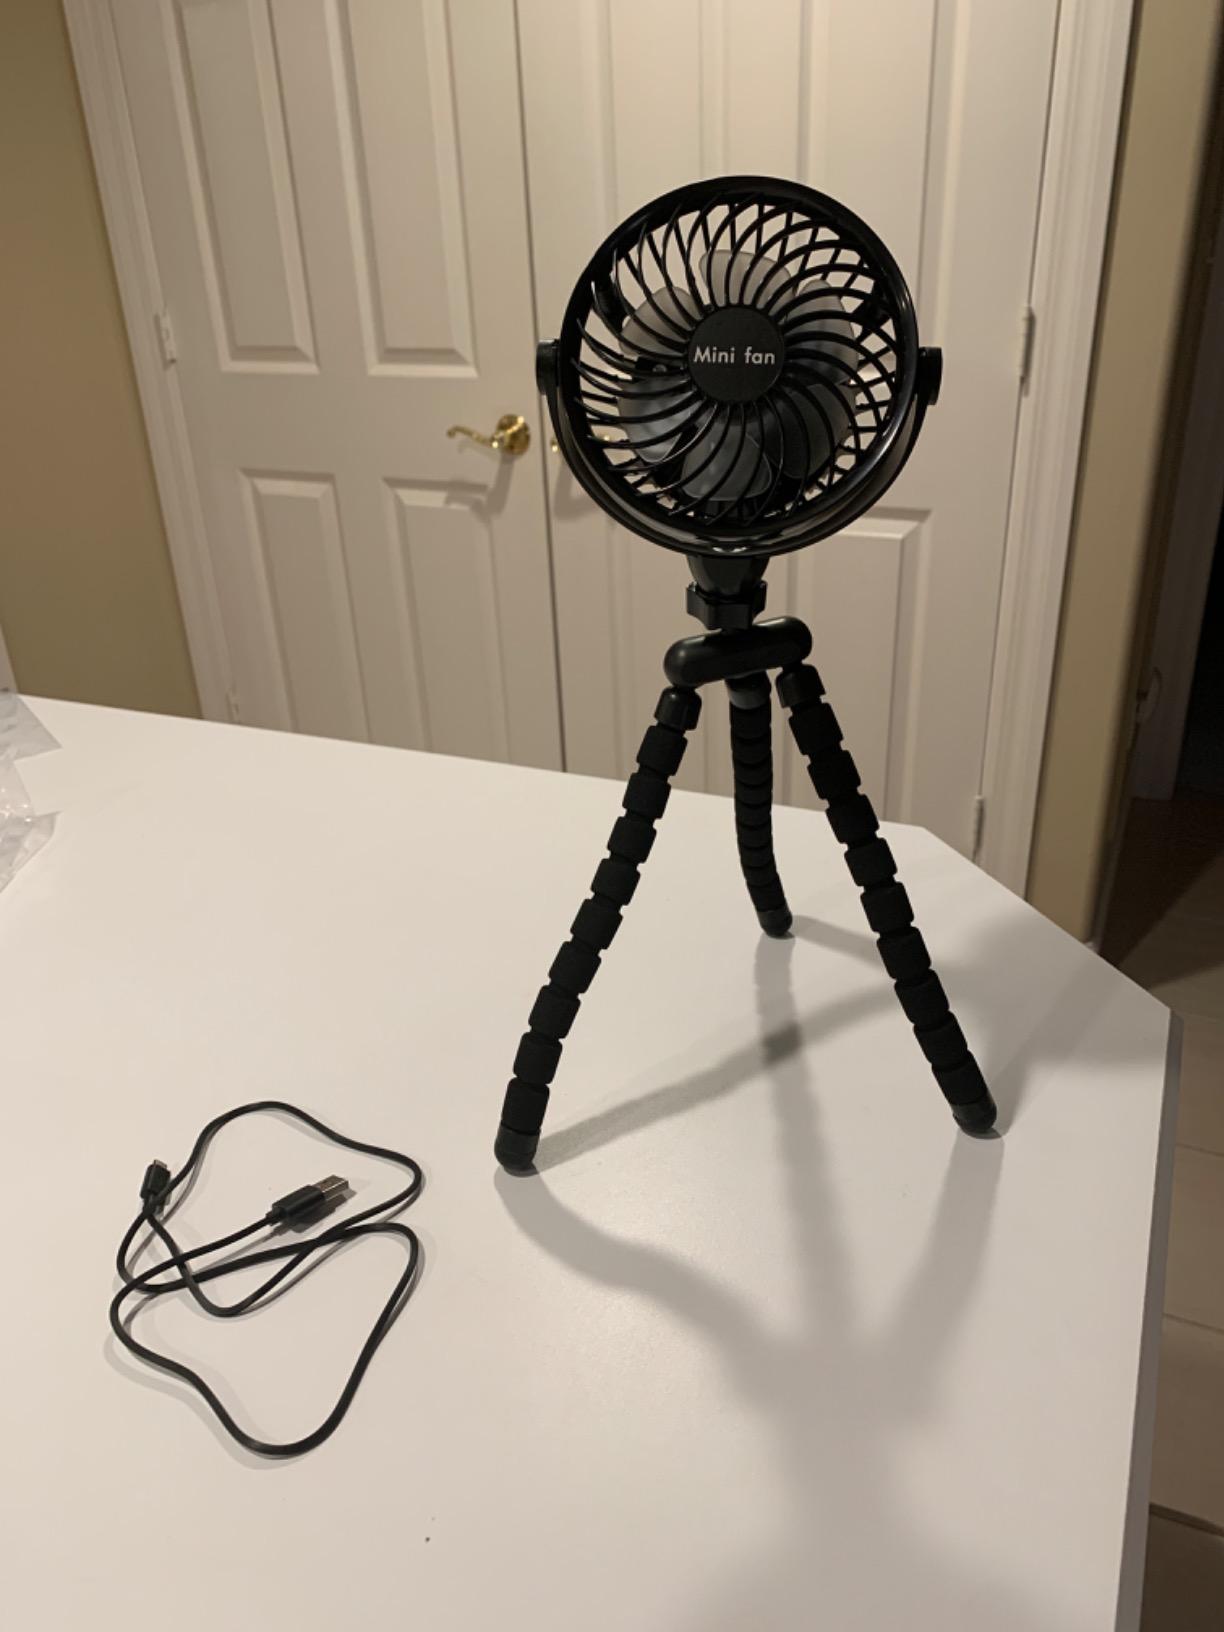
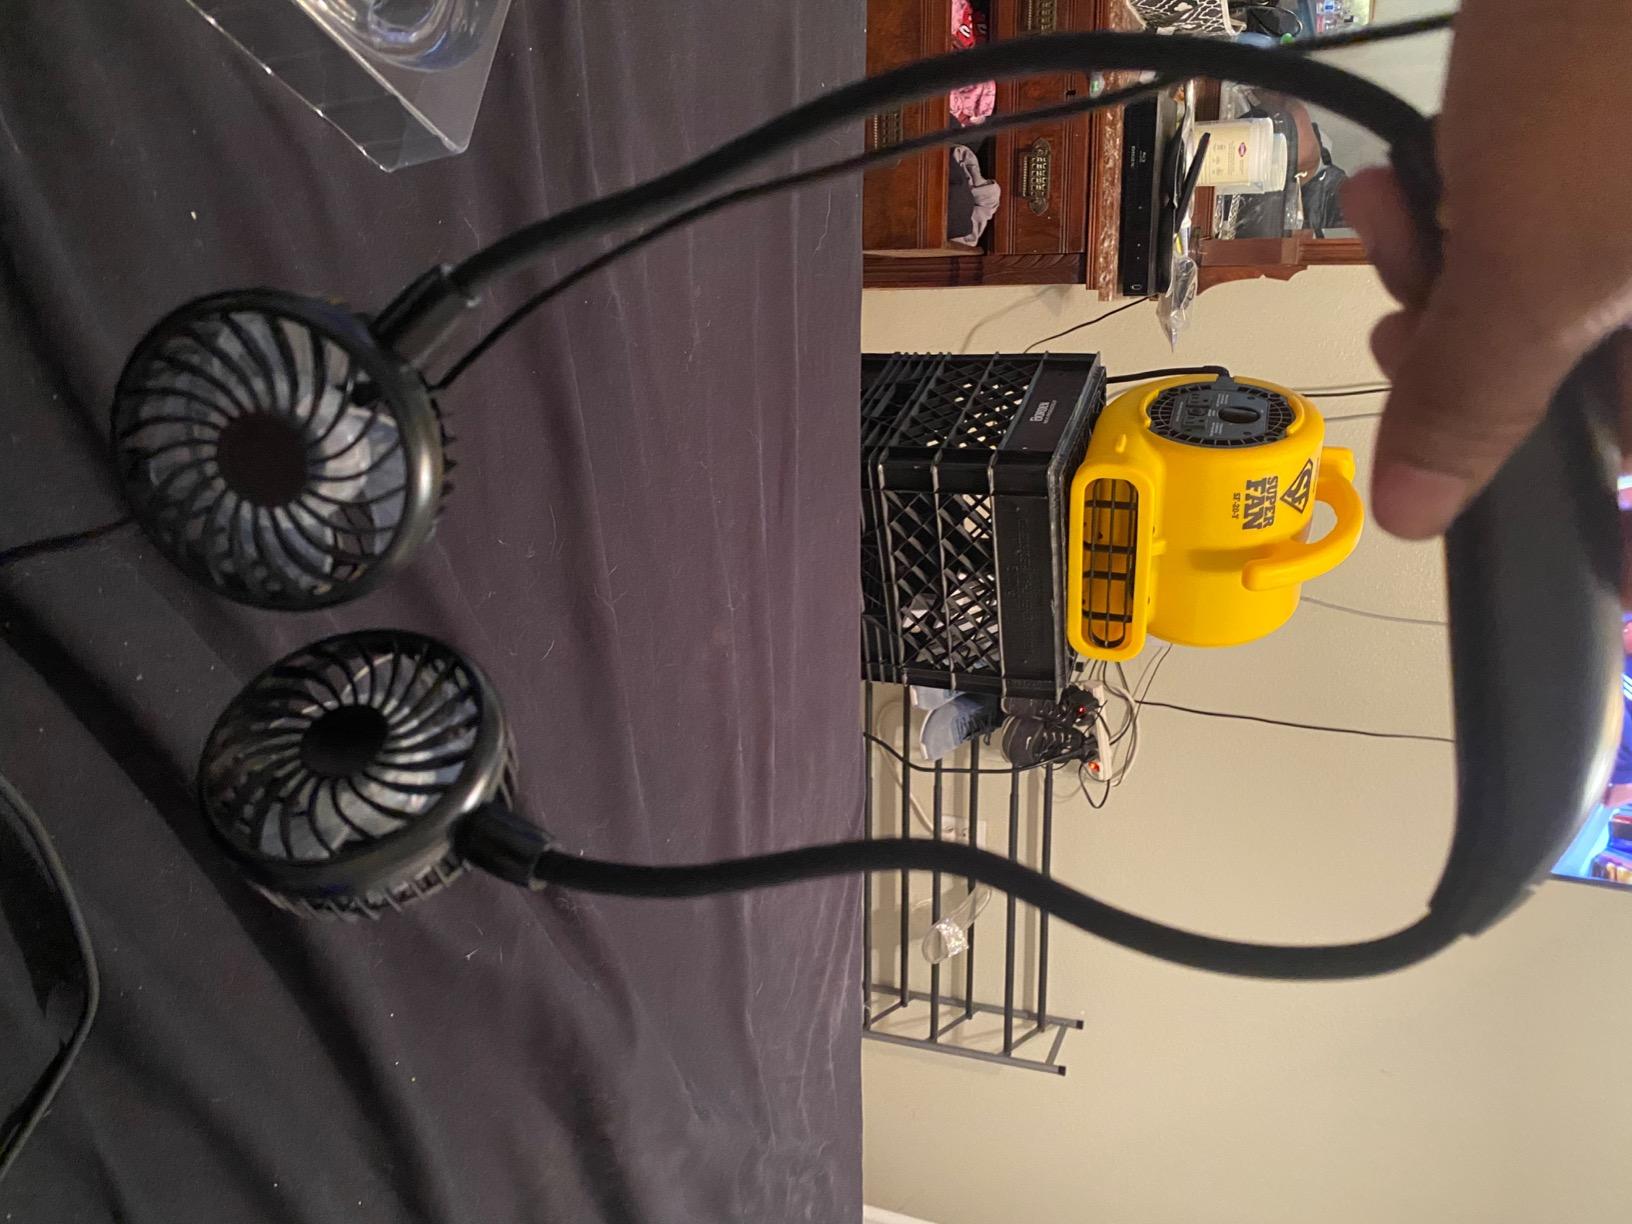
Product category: fan
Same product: no